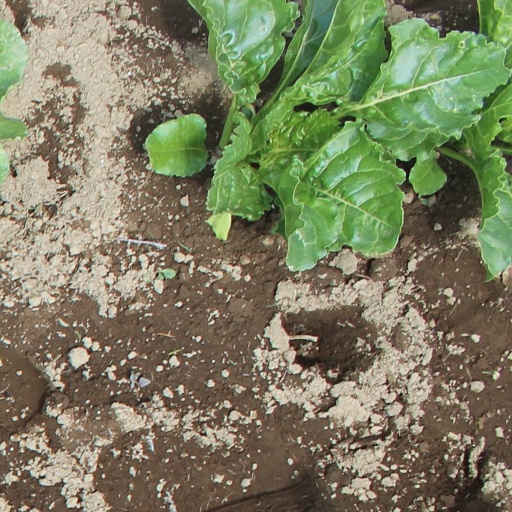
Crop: sugar beet